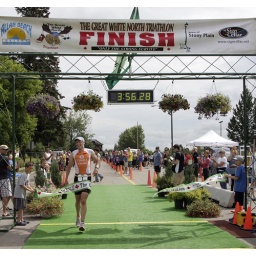
by angela ziemannthe male winner is Kyle Marcottethe female winner is Kristina Schultz